Bulldog Drummond's Bride

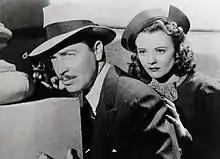
John Howard and Heather Angel

Bulldog Drummond's Bride is an American crime comedy thriller film produced in 1939. It was the last film of Paramount Pictures' Bulldog Drummond film series.